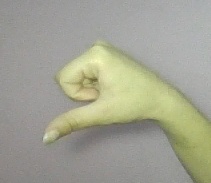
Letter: waw